Saeid Ezatolahi

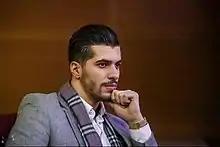
Ezatollahi at "Ferari" film press conference during 2017 Fajr Film Festival

Ezatollahi is son of Nader Ezatolahi, an Iranian football coach in Malavan Academy who is also his agent.